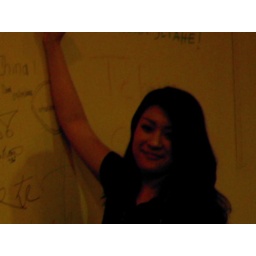
Beibei posing for a pick while signing the wall in the fourth floor bar.